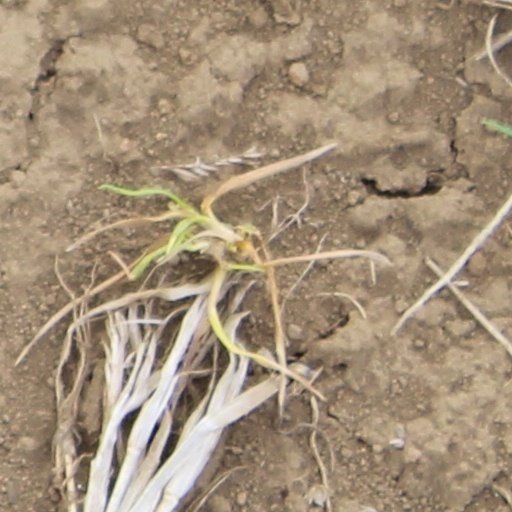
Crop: wheat